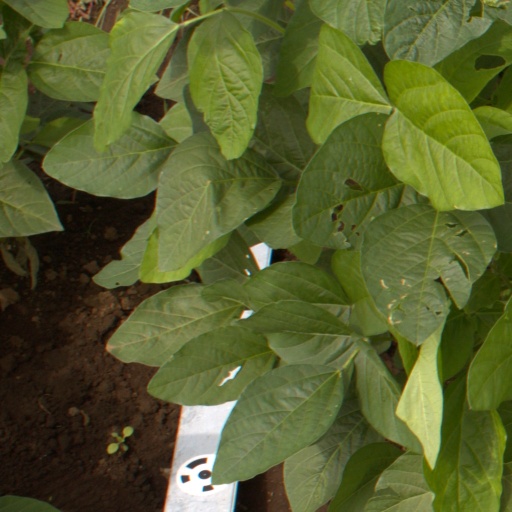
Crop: soybean